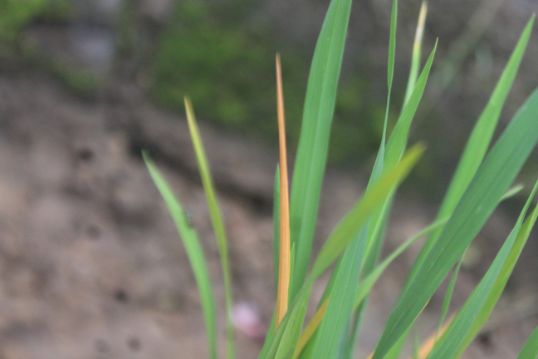
Disease: Tungro